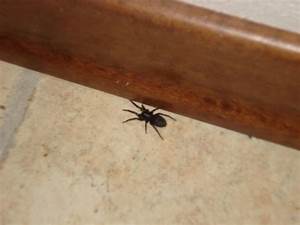
Label: spider